Dorothy Q Apartments

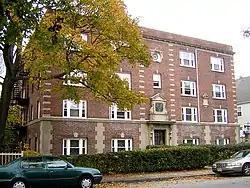

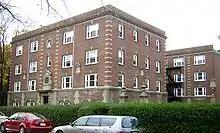

The Dorothy Q Apartments is an historic apartment house at 36 Butler Road in Quincy, Massachusetts. It is a five-story brick Colonial Revival structure, consisting of two rectangular blocks joined at one end into a U shape. Its trim elements are in limestone, and include corner quoining, keystones over the windows, and a modillioned cornice. The complex was designed by Graves and Epps and built in 1929, during a period of rapid growth in the city. It is named for the Dorothy Quincy Homestead, which is next door.